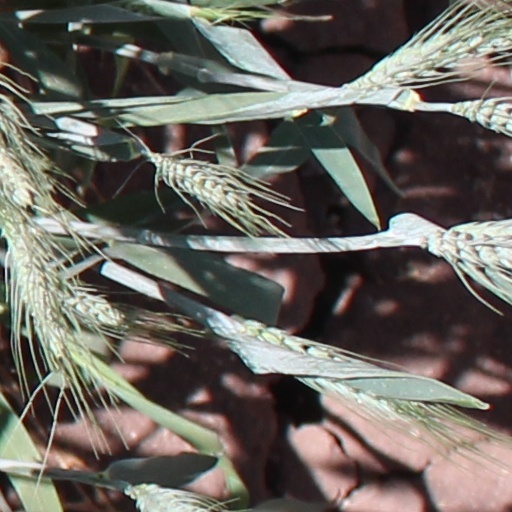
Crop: wheat